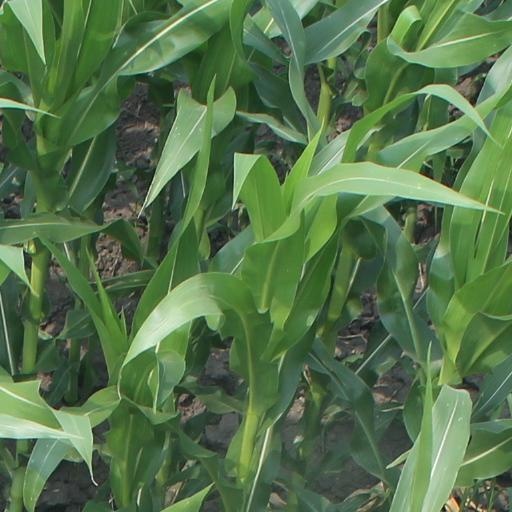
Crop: maize; corn